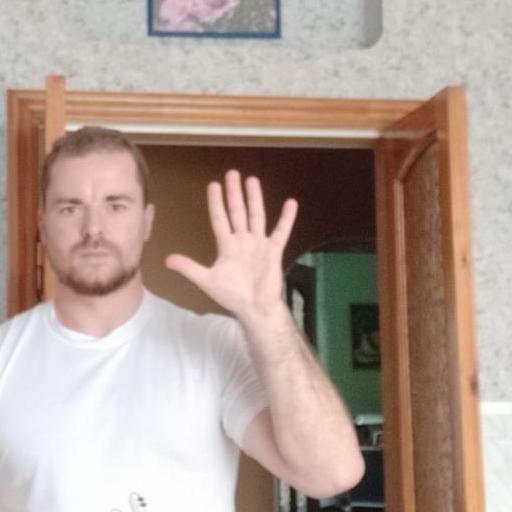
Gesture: palm